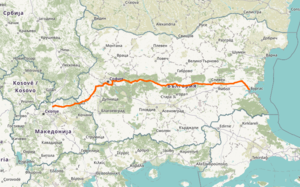
La route européenne 871 est une route reliant Sofia à Koumanovo.